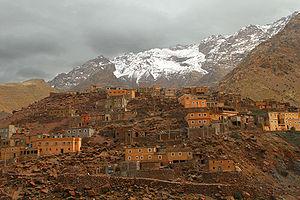
Village Berbère dans les montagnes de l'Atlas, Maroc.Berber Village in the Atlas Mountains